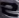
Number: 2